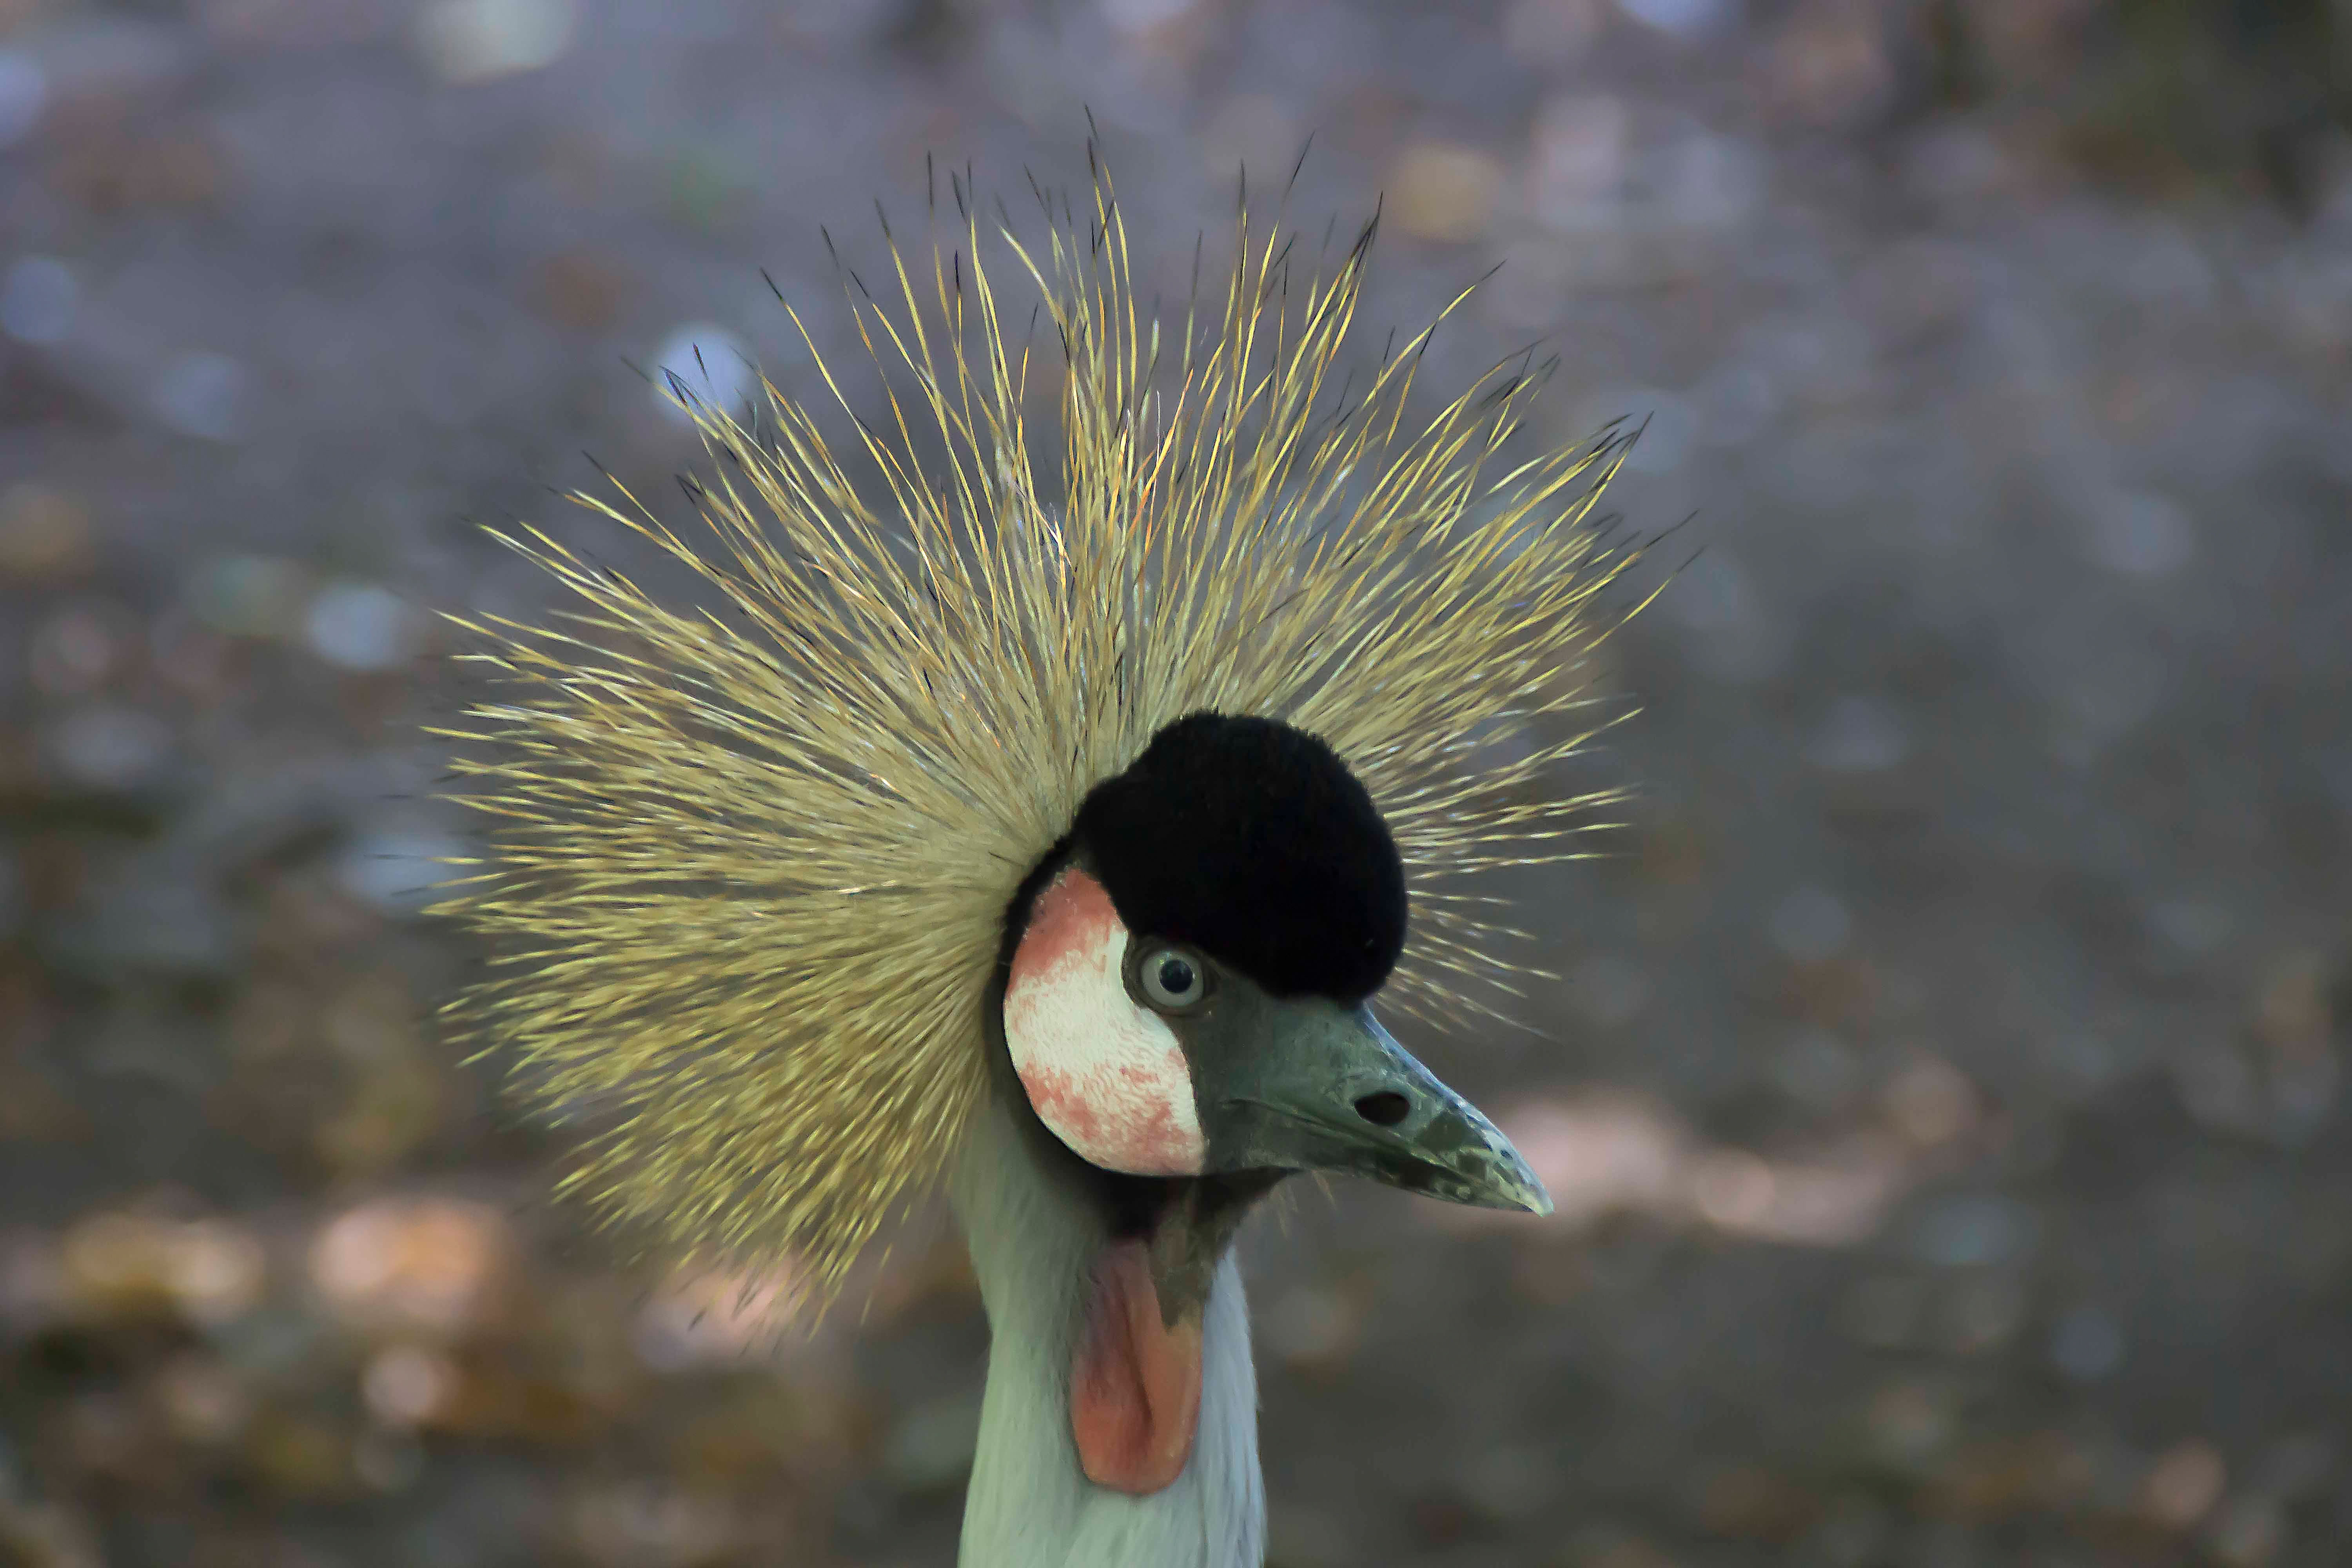
nature, bird, animal, fly, wildlife, zoo, beak, clean, close, fauna, plumage, close up, vertebrate, bill, eastern, species, water bird, bird park, echidna, crane like bird